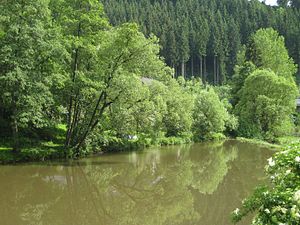
Große Mühl
Große Mühl
Große Mühl er en nordlig biflod til Donau i delstaten Oberösterreich i Østrig. Floden har sit udspring i Böhmerwald på tysk område på grænsen mellem Tjekkiet, Bayern og Østrig i en højde af 1.260 moh. Efter passage af grænsen til Østrig ved Aigen im Mühlkreis forløber floden langs sydgrænsen af Böhmerwald til Haslach an der Mühl, hvor den flyder sammen med Steinerne Mühl og bøjer af mod syd. Efter 70 km udmunder Große Mühl i Donau ved Untermühl i kommunen Sankt Martin im Mühlkreis.